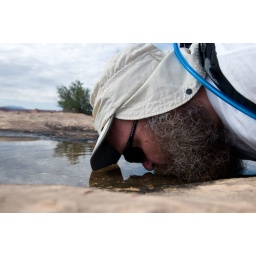
I actually had 4 liters of water in my pack but I couldn't resist rainwater in a sandstone bowl